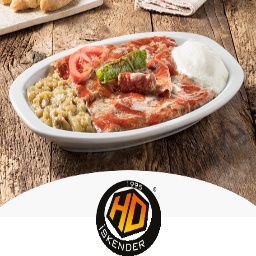
Label: iskender_kebab